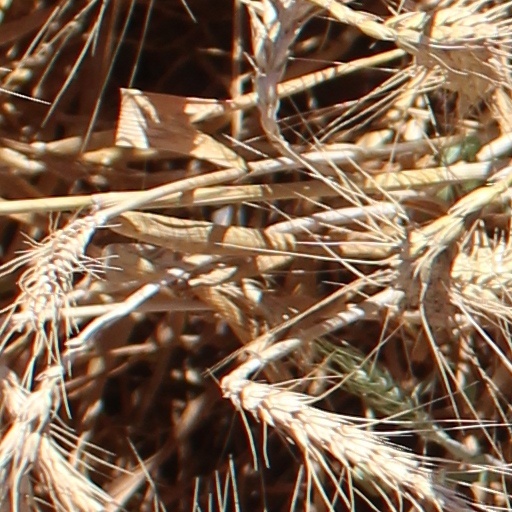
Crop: wheat